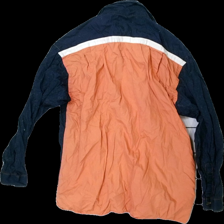
View: back
Type: Outerwear
Category: Men
Brand: Not in the list
Brand text on label: Edward Company
Colors: Blue, Orange
Material: 100% cotton
Pattern: Geometric print
Cut: Regular
Size: L
Season: All
Stains: Minor
Price range: <50
Recommended usage: Export
Comment: washed out, pilling, dirty